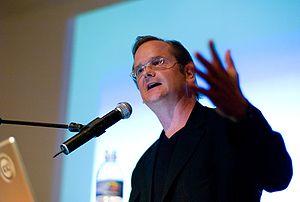
La culture libre est un mouvement social et une sous-culture qui promeut la liberté de distribuer et de modifier des œuvres de l'esprit sous la forme d'œuvres libres par l'utilisation d'internet ou, plus rarement, d'autres formes de médias. Il puise sa philosophie dans celle du logiciel libre en l'appliquant à la culture et à l'information, dans des domaines aussi variés que les arts, l'éducation, les sciences, etc.